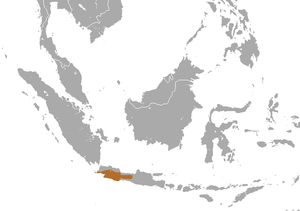
Le gibbon cendré appelé quelquefois gibbon argenté, gibbon moloch ou gibbon de Java est un primate de la famille des hylobatidae ou gibbons.